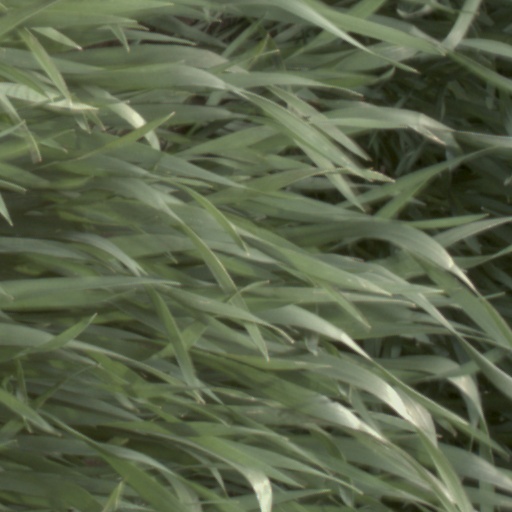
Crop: wheat